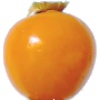
Label: Physalis 1